A Stranger in Tibet

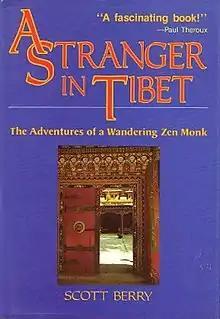
First edition

A Stranger in Tibet is the story of Ekai Kawaguchi and his travels in Tibet and Nepal at the turn of the 20th century. Kawaguchi, a Zen Buddhist monk, was the first Japanese explorer to enter Nepal, in 1897, and Tibet, in 1900. His goal was to find ancient copies of sanskrit documents related to Buddhism. Since Tibet was closed to foreigners at that time, Kawaguchi travelled disguised as a Chinese monk. The book is a combination biography, travel book and history of the region, and also explains differences in the beliefs and practices of different schools of Buddhism.